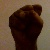
The image shows a hand gesture representing the letter 'S' in Indian Sign Language.